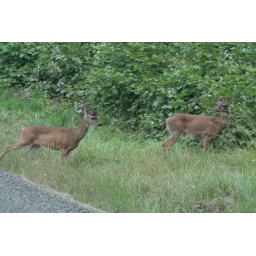
Deer trying to cross road for water in late afternoon.